Miyakojima, Okinawa

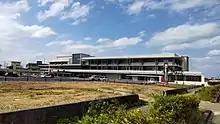
Miyakojima City Hall

The current mayor of Miyakojima is Kazuyuki Zakimi (born 1949). He took office on January 25, 2021, after defeating the incumbent Toshihiko Shimoji (born 1945) on the January 17, 2021 election. Zakimi was endorsed by the Constitutional Democratic Party and the Japanese Communist Party, while Shimoji was endorsed by the Liberal Democratic Party and Komeito.